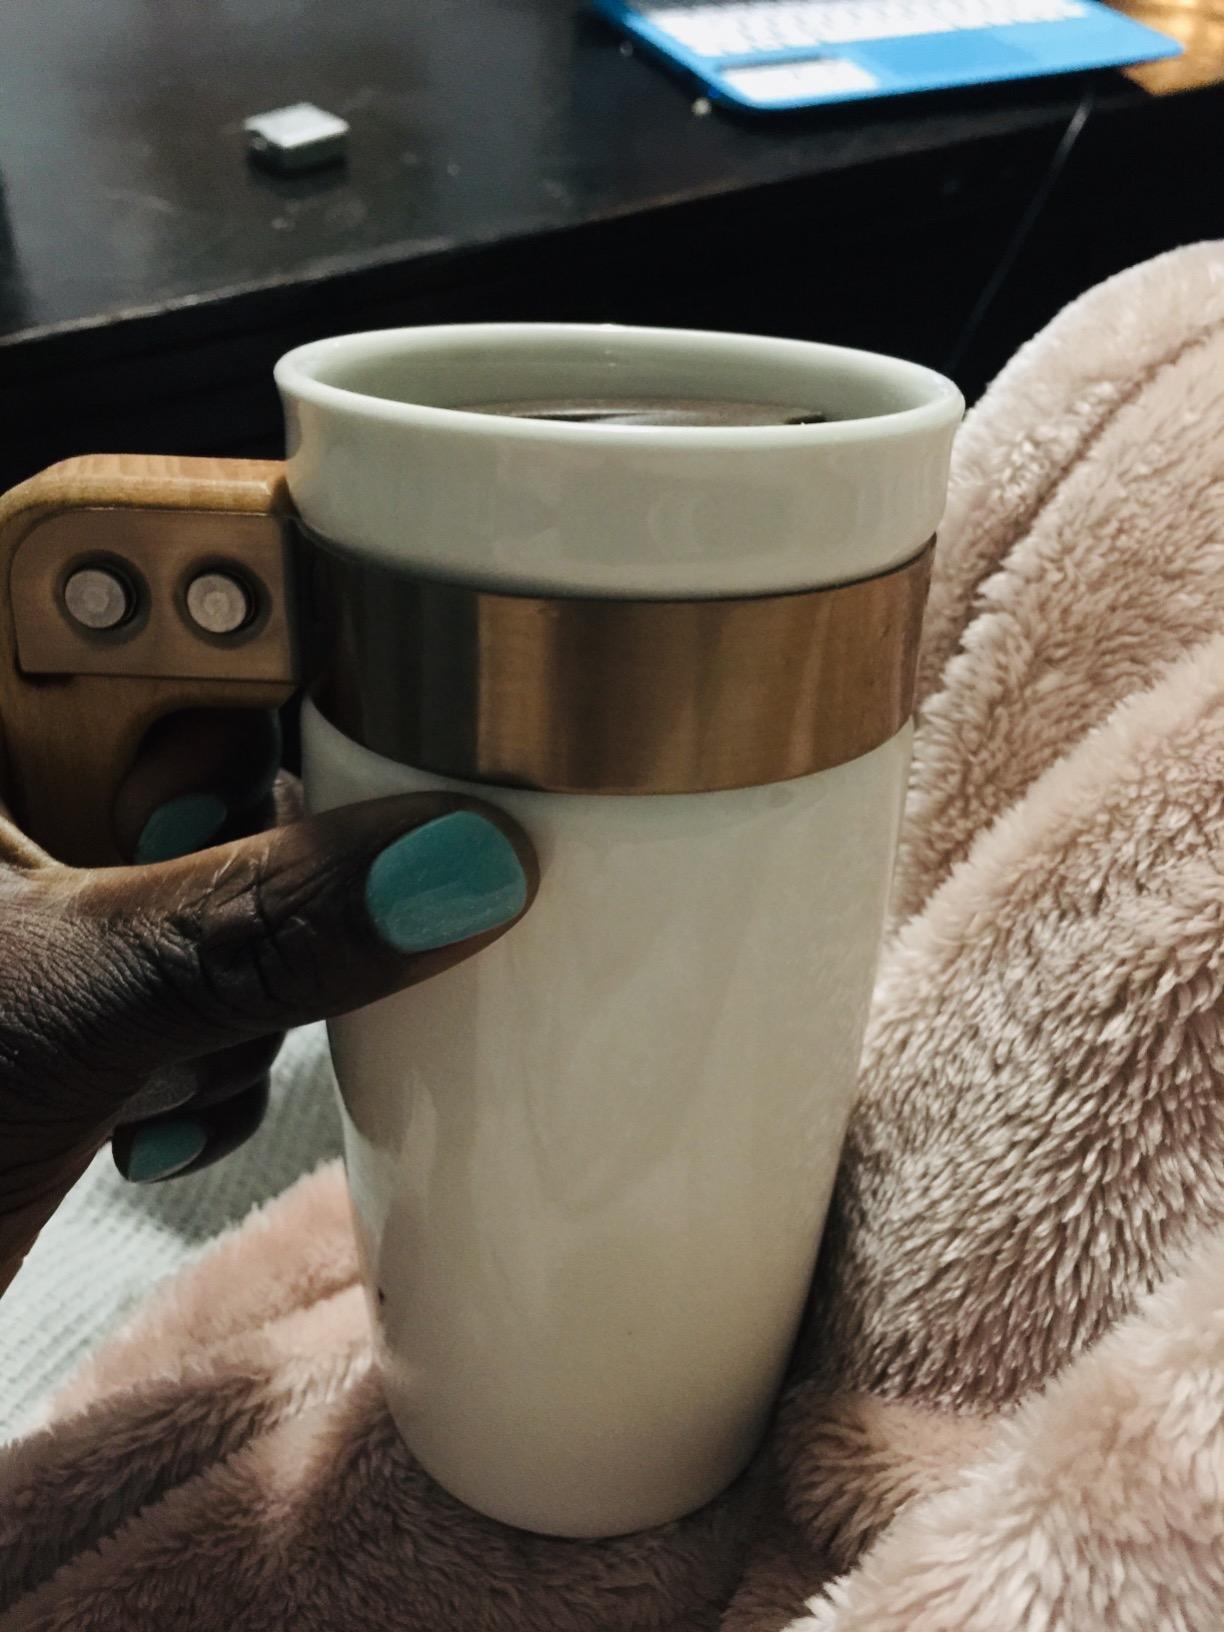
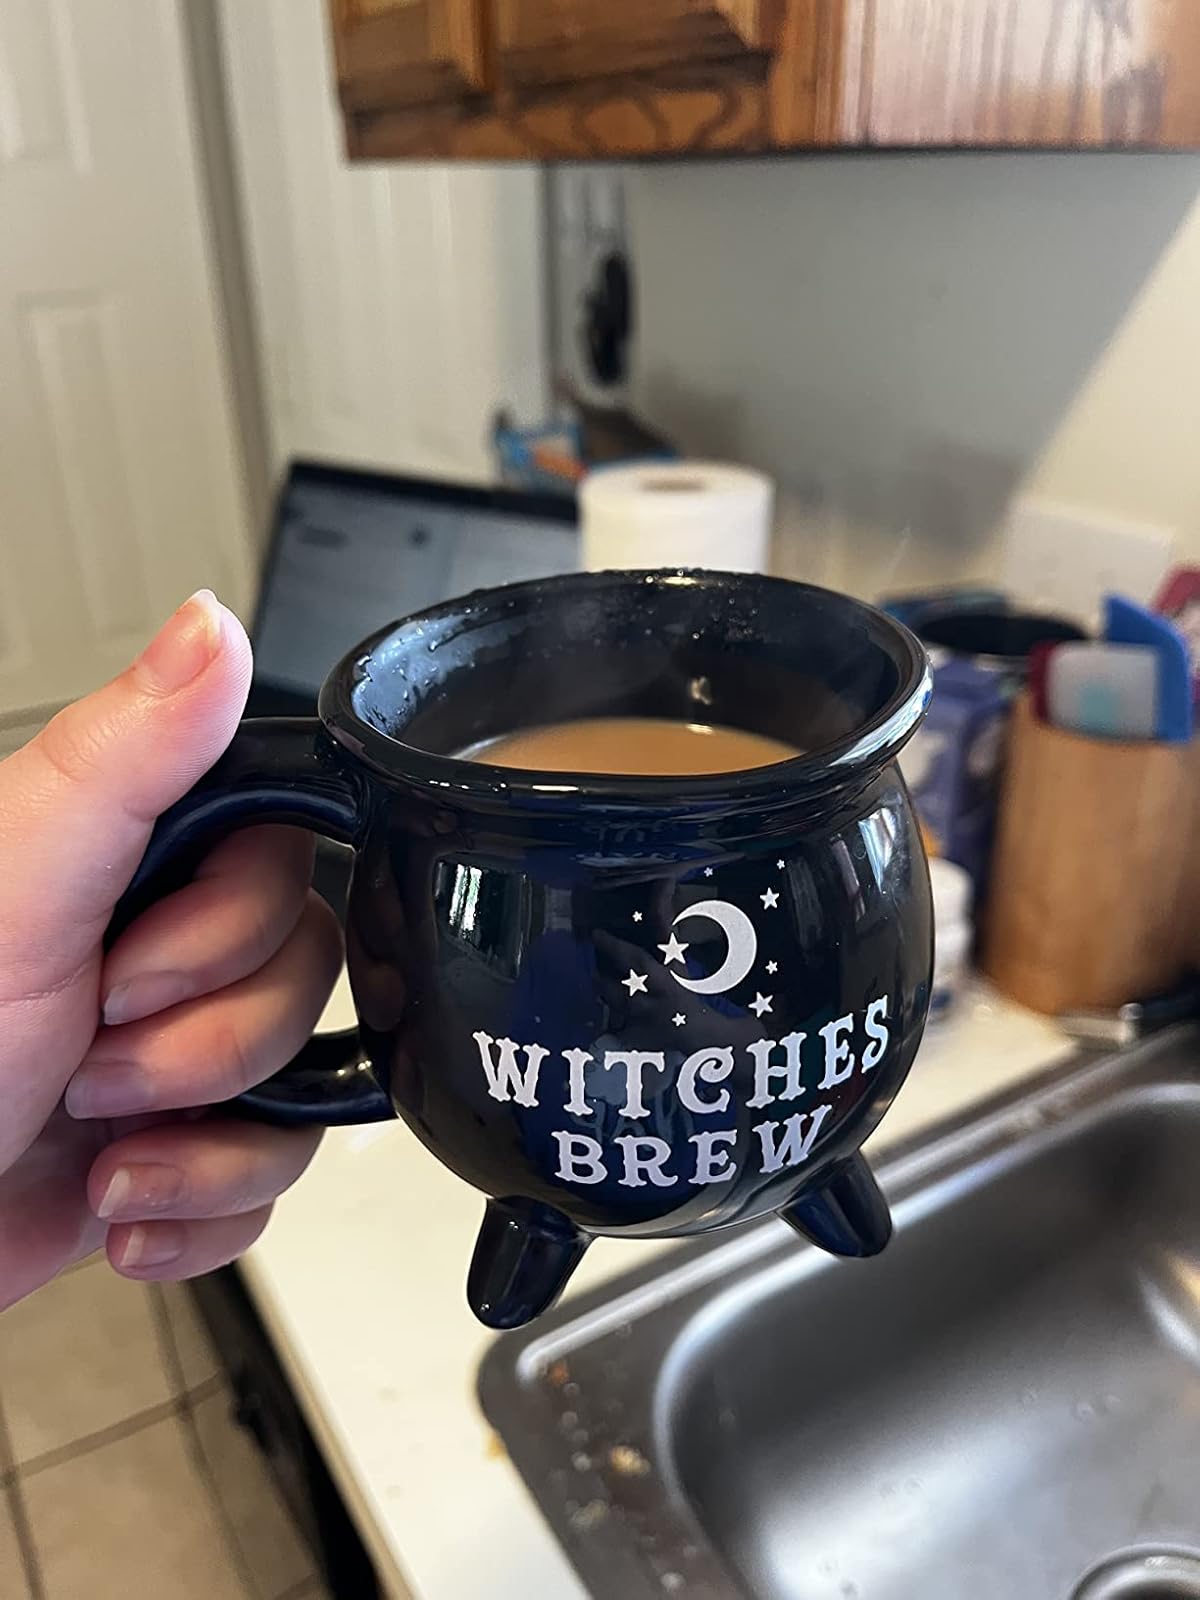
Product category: items_mug
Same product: no